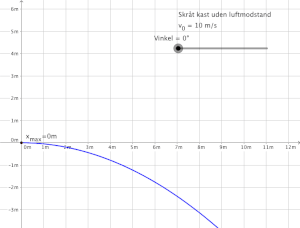
Kasteparabel / Rækkevidde / Kastelængde
Formen af kasteparablen ændrer sig med vinklen, der kastes med. Læg mærke til, at den vandrette afstand i affyringshøjden er størst ved en vinkel på 45°.
Animation af en kasteparabel ved forskellige vinkler for det skrå kast.
Kasteparablen er vejen, en genstand følger tæt på Jordens overflade - fx ved et kast. Parablen gælder, når kun tyngdekraften virker på genstanden, mens luftmodstand ignoreres. Problemet kaldes også for det skrå kast.